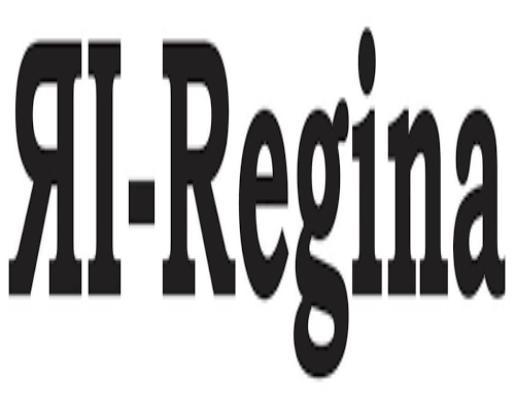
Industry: Clothes